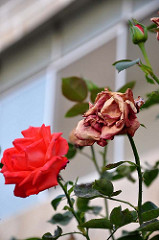
Flower: rose